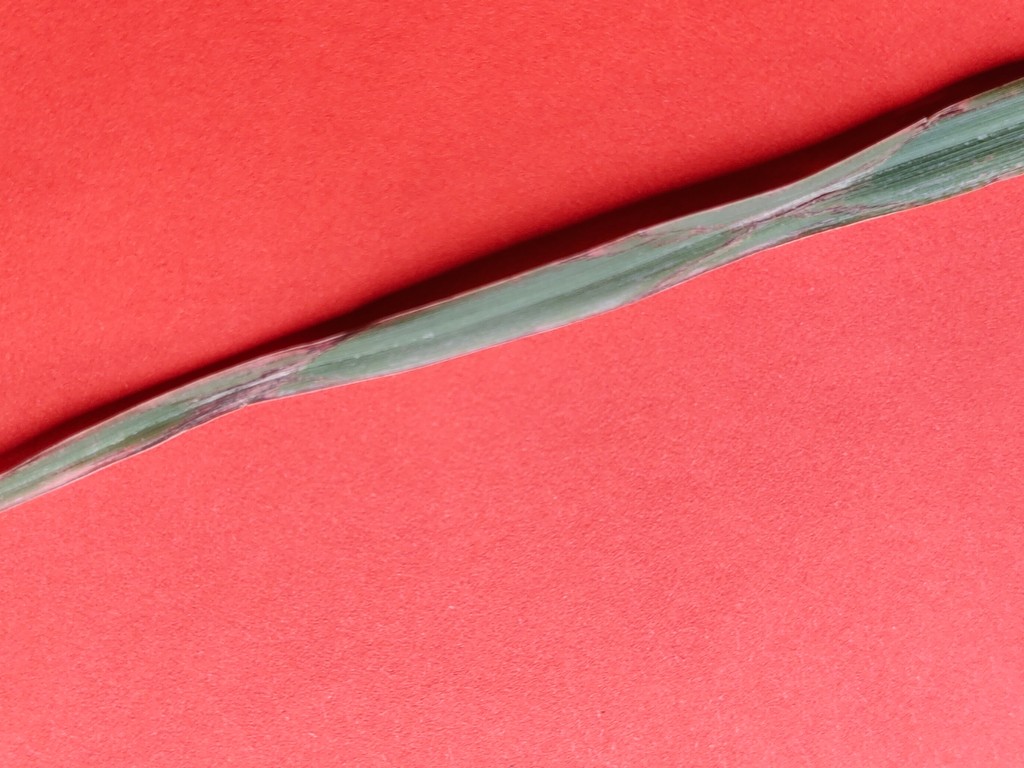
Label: Unhealthy